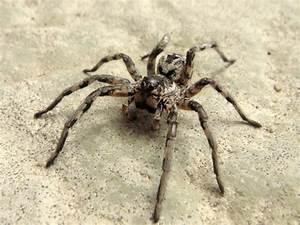
spider